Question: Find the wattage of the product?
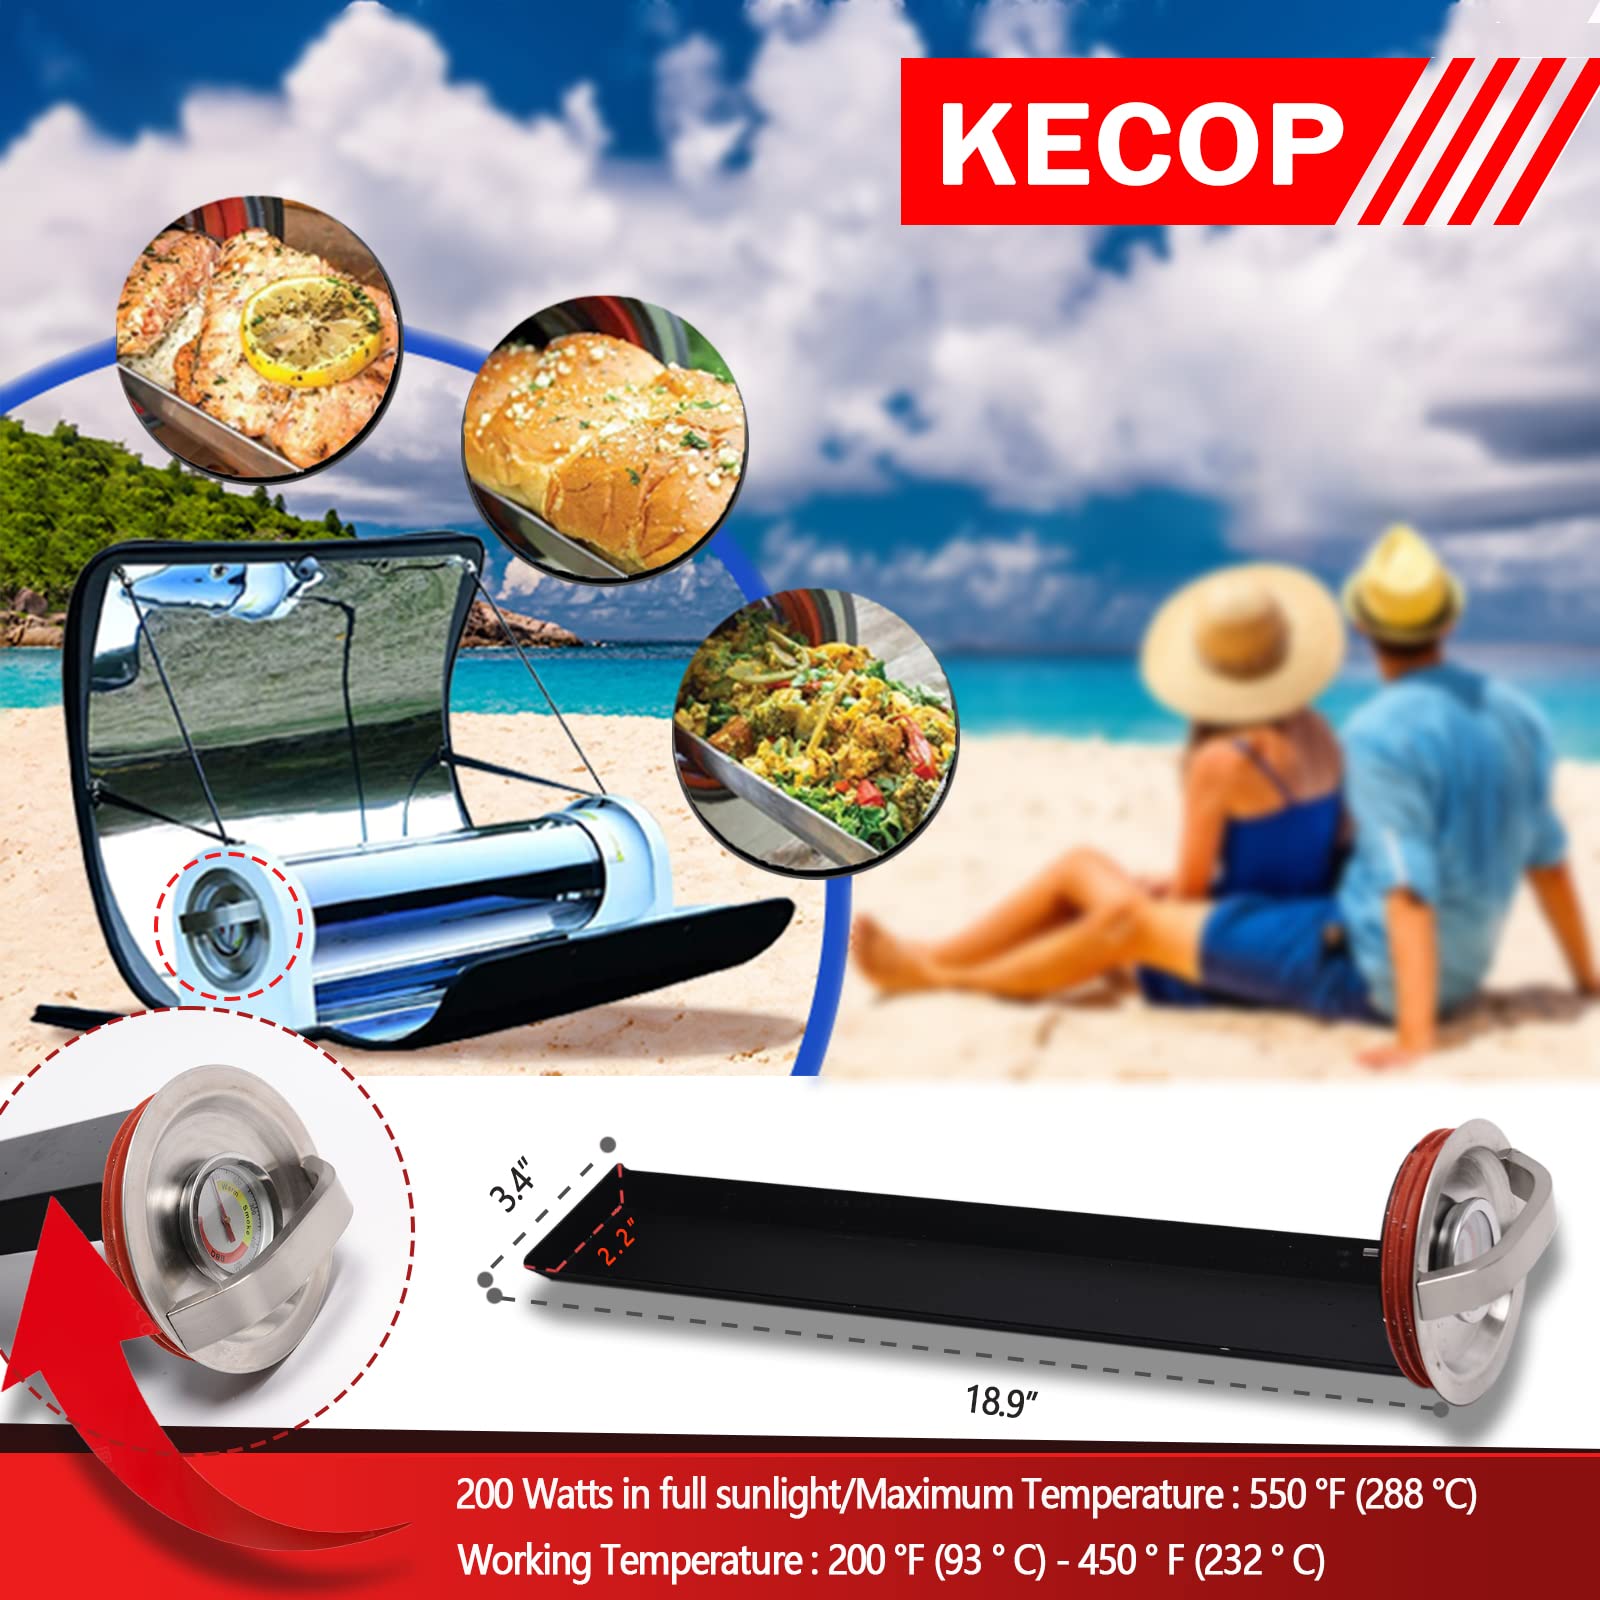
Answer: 200.0 watt